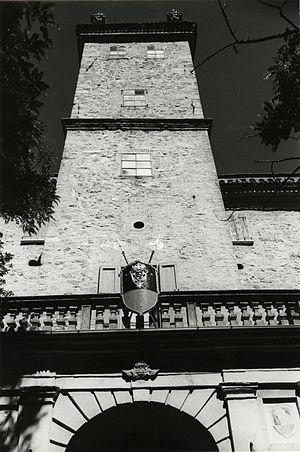
Ziano Piacentino est une commune italienne de la province de Plaisance dans la région Émilie-Romagne en Italie.